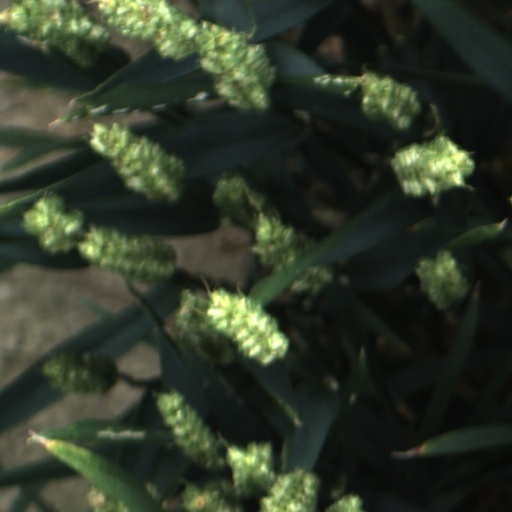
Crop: wheat